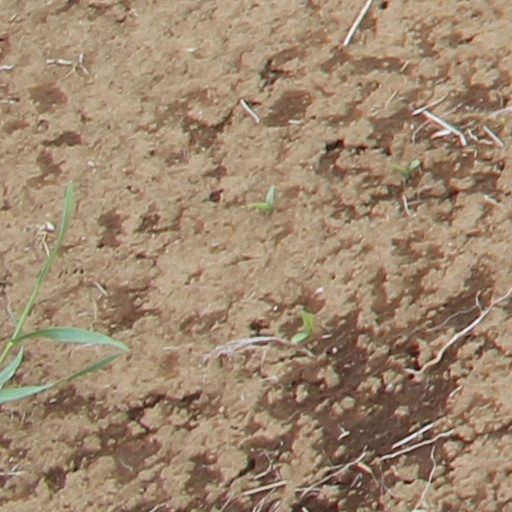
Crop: wheat